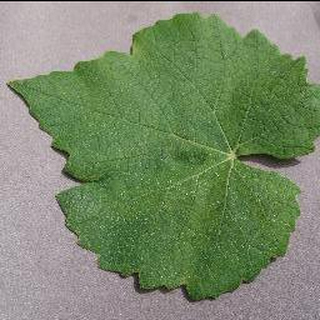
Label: healthy_grape